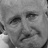
Emotion: sad